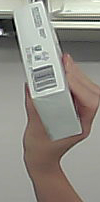
Product: dove_soap